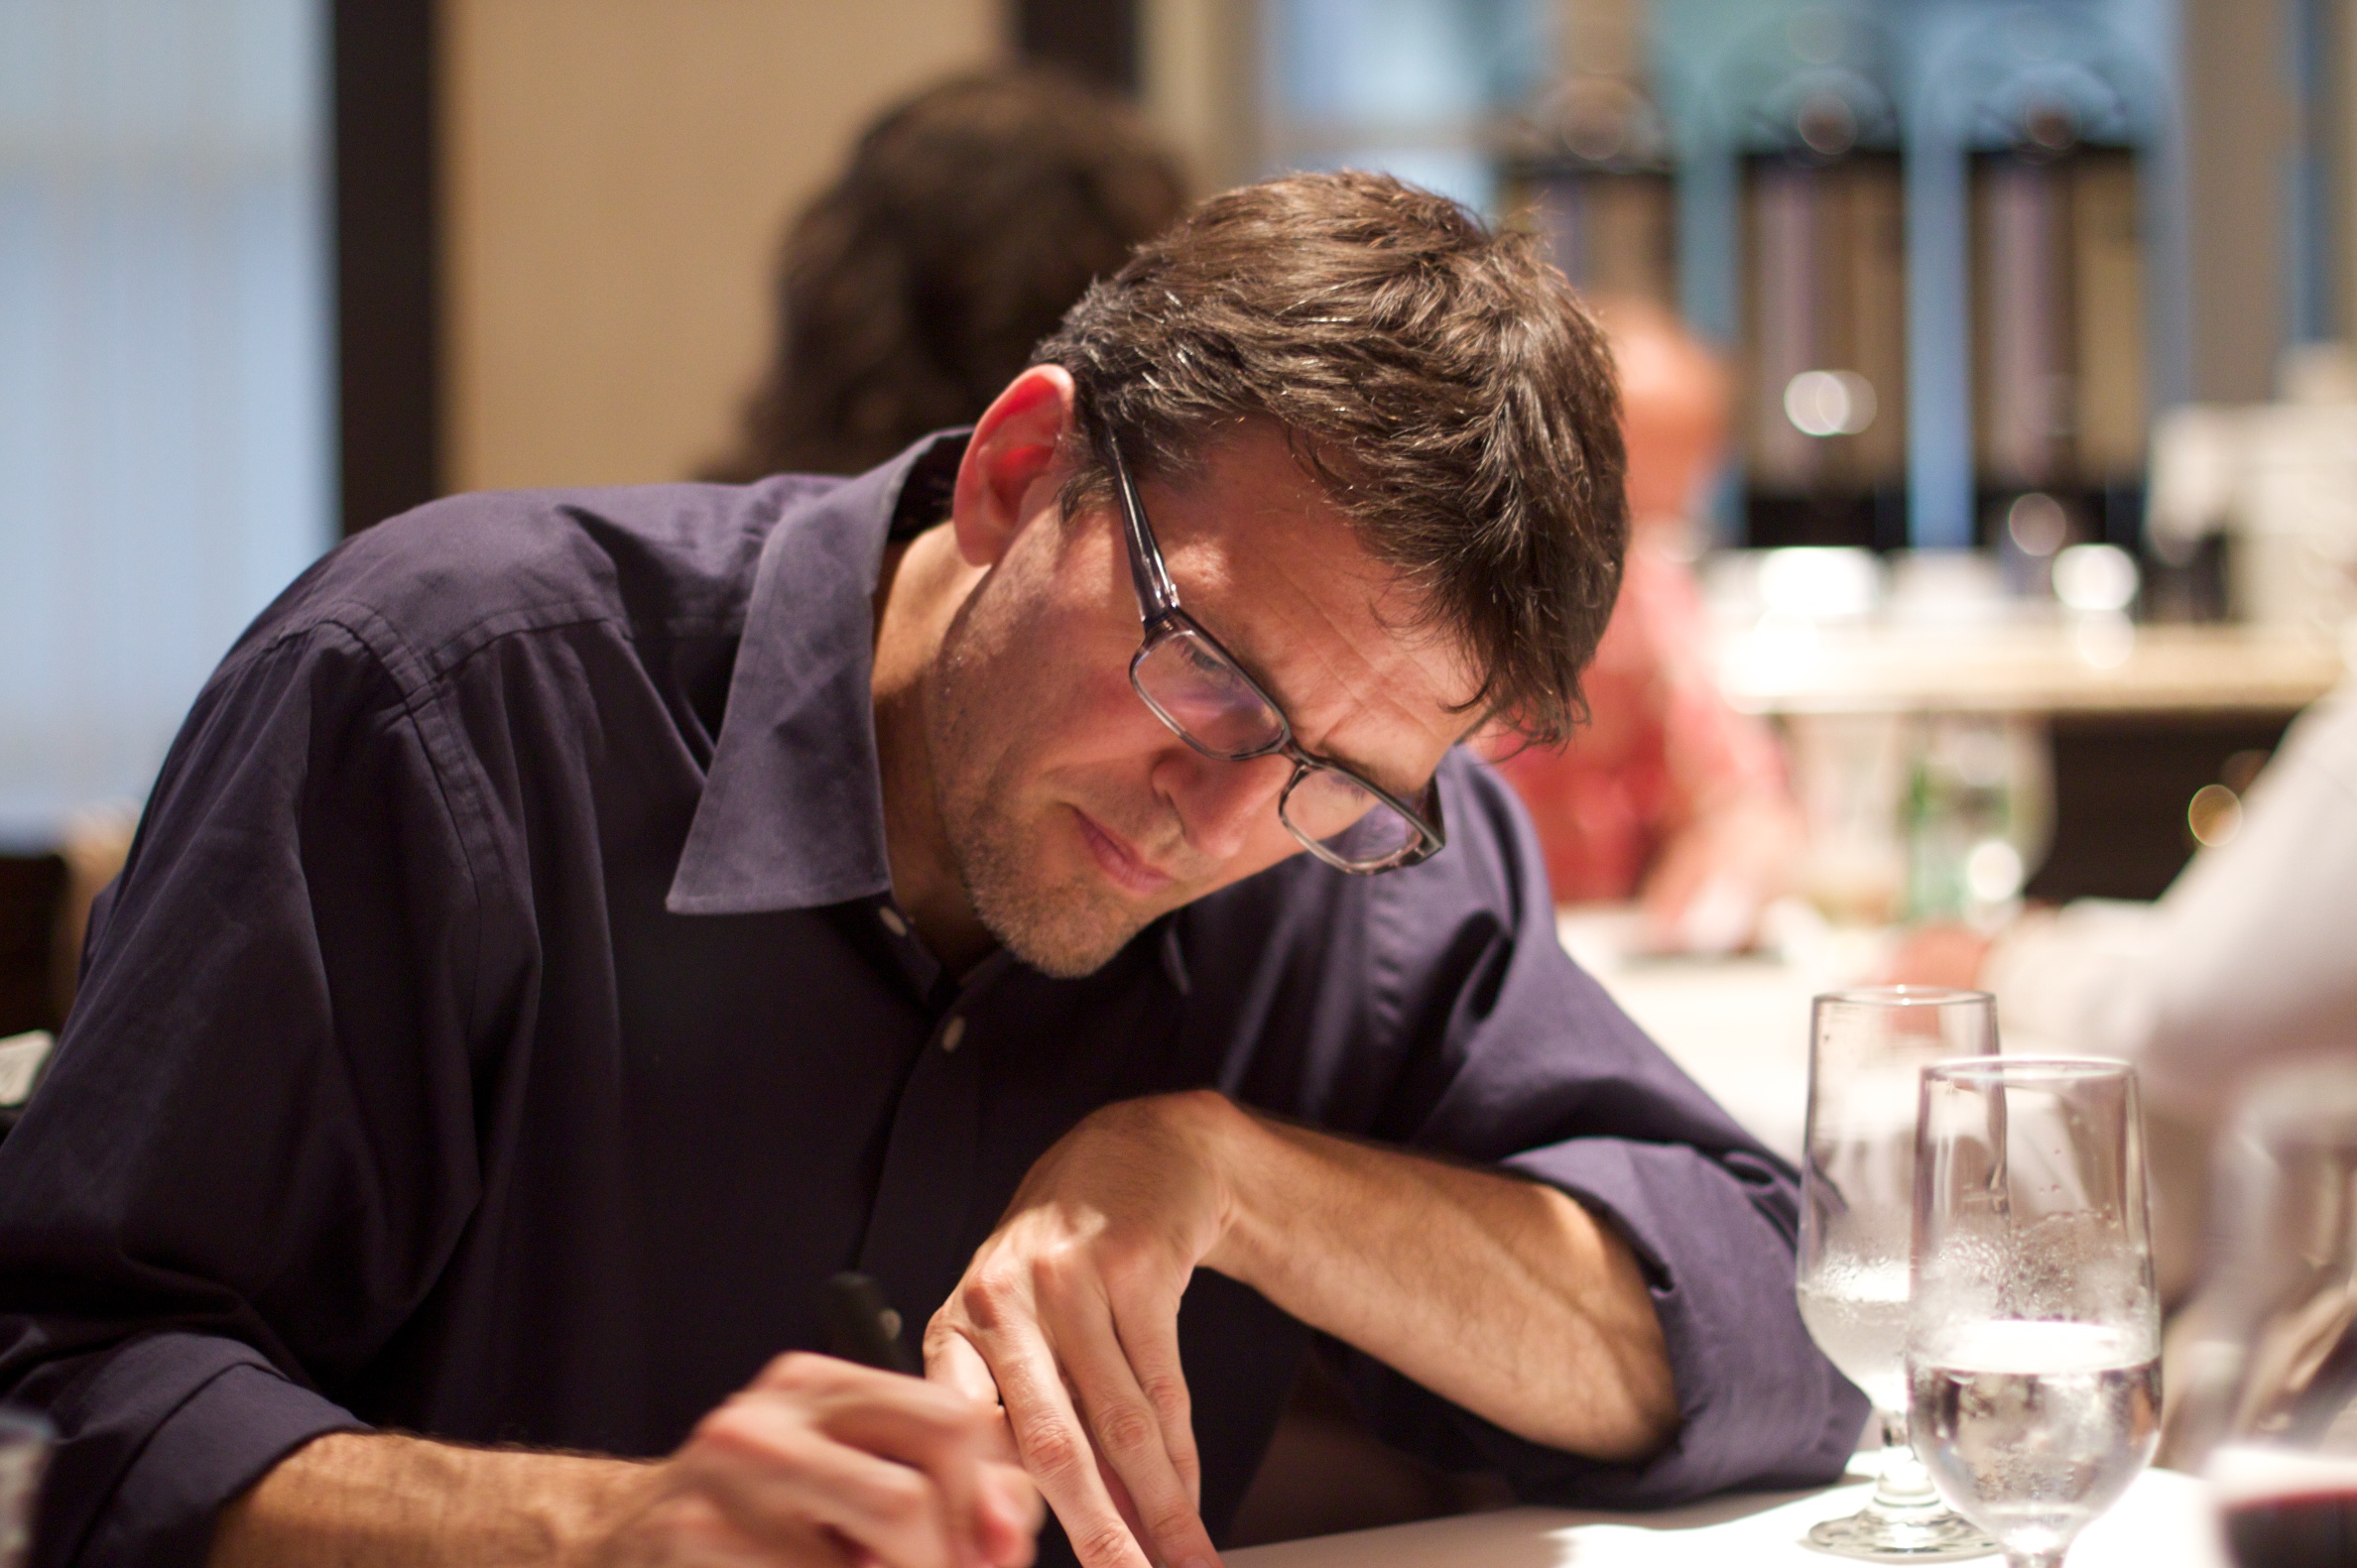
person, meal, professional, lunch, conversation, ifvp2010, sense